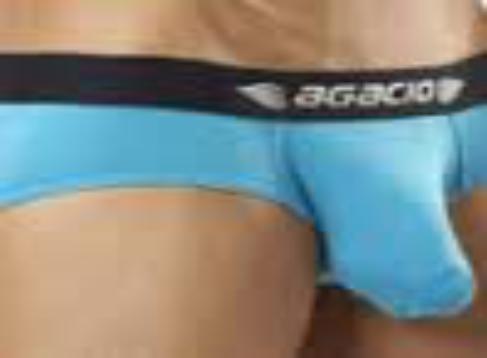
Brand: Agacio
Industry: Clothes